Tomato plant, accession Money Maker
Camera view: horizontal (90 deg, fisheye); turntable rotation: 120 degrees
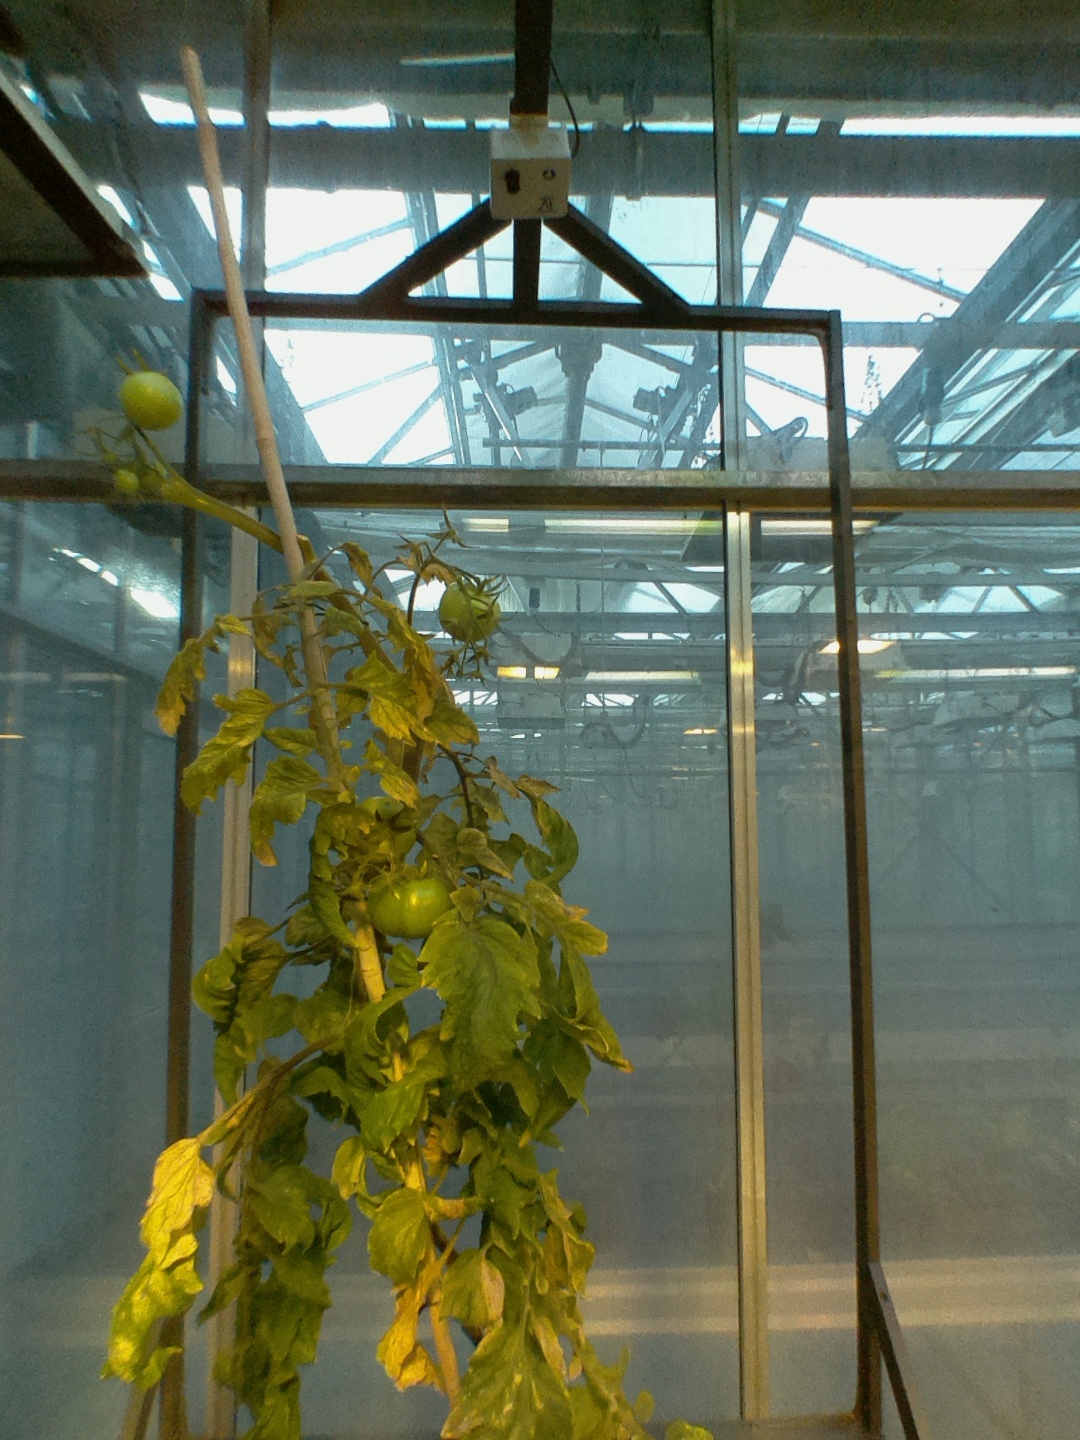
BBCH growth stage 83: 30%-40% of fruits show typical fully ripe color